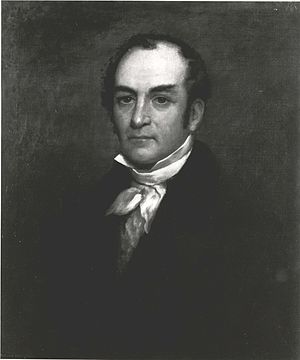
USA's udenrigsministre / Liste over USA's udenrigsministre
Louis McLane
USA's udenrigsminister er et føderalt embede under USA's regering. Udenrigsministeren er en del af præsidentens kabinet, og det er også præsidenten der udpeger udenrigsministeren efter sin egen indsættelse. Den officielle titel på udenrigsministeren er U.S. Secretary of State.